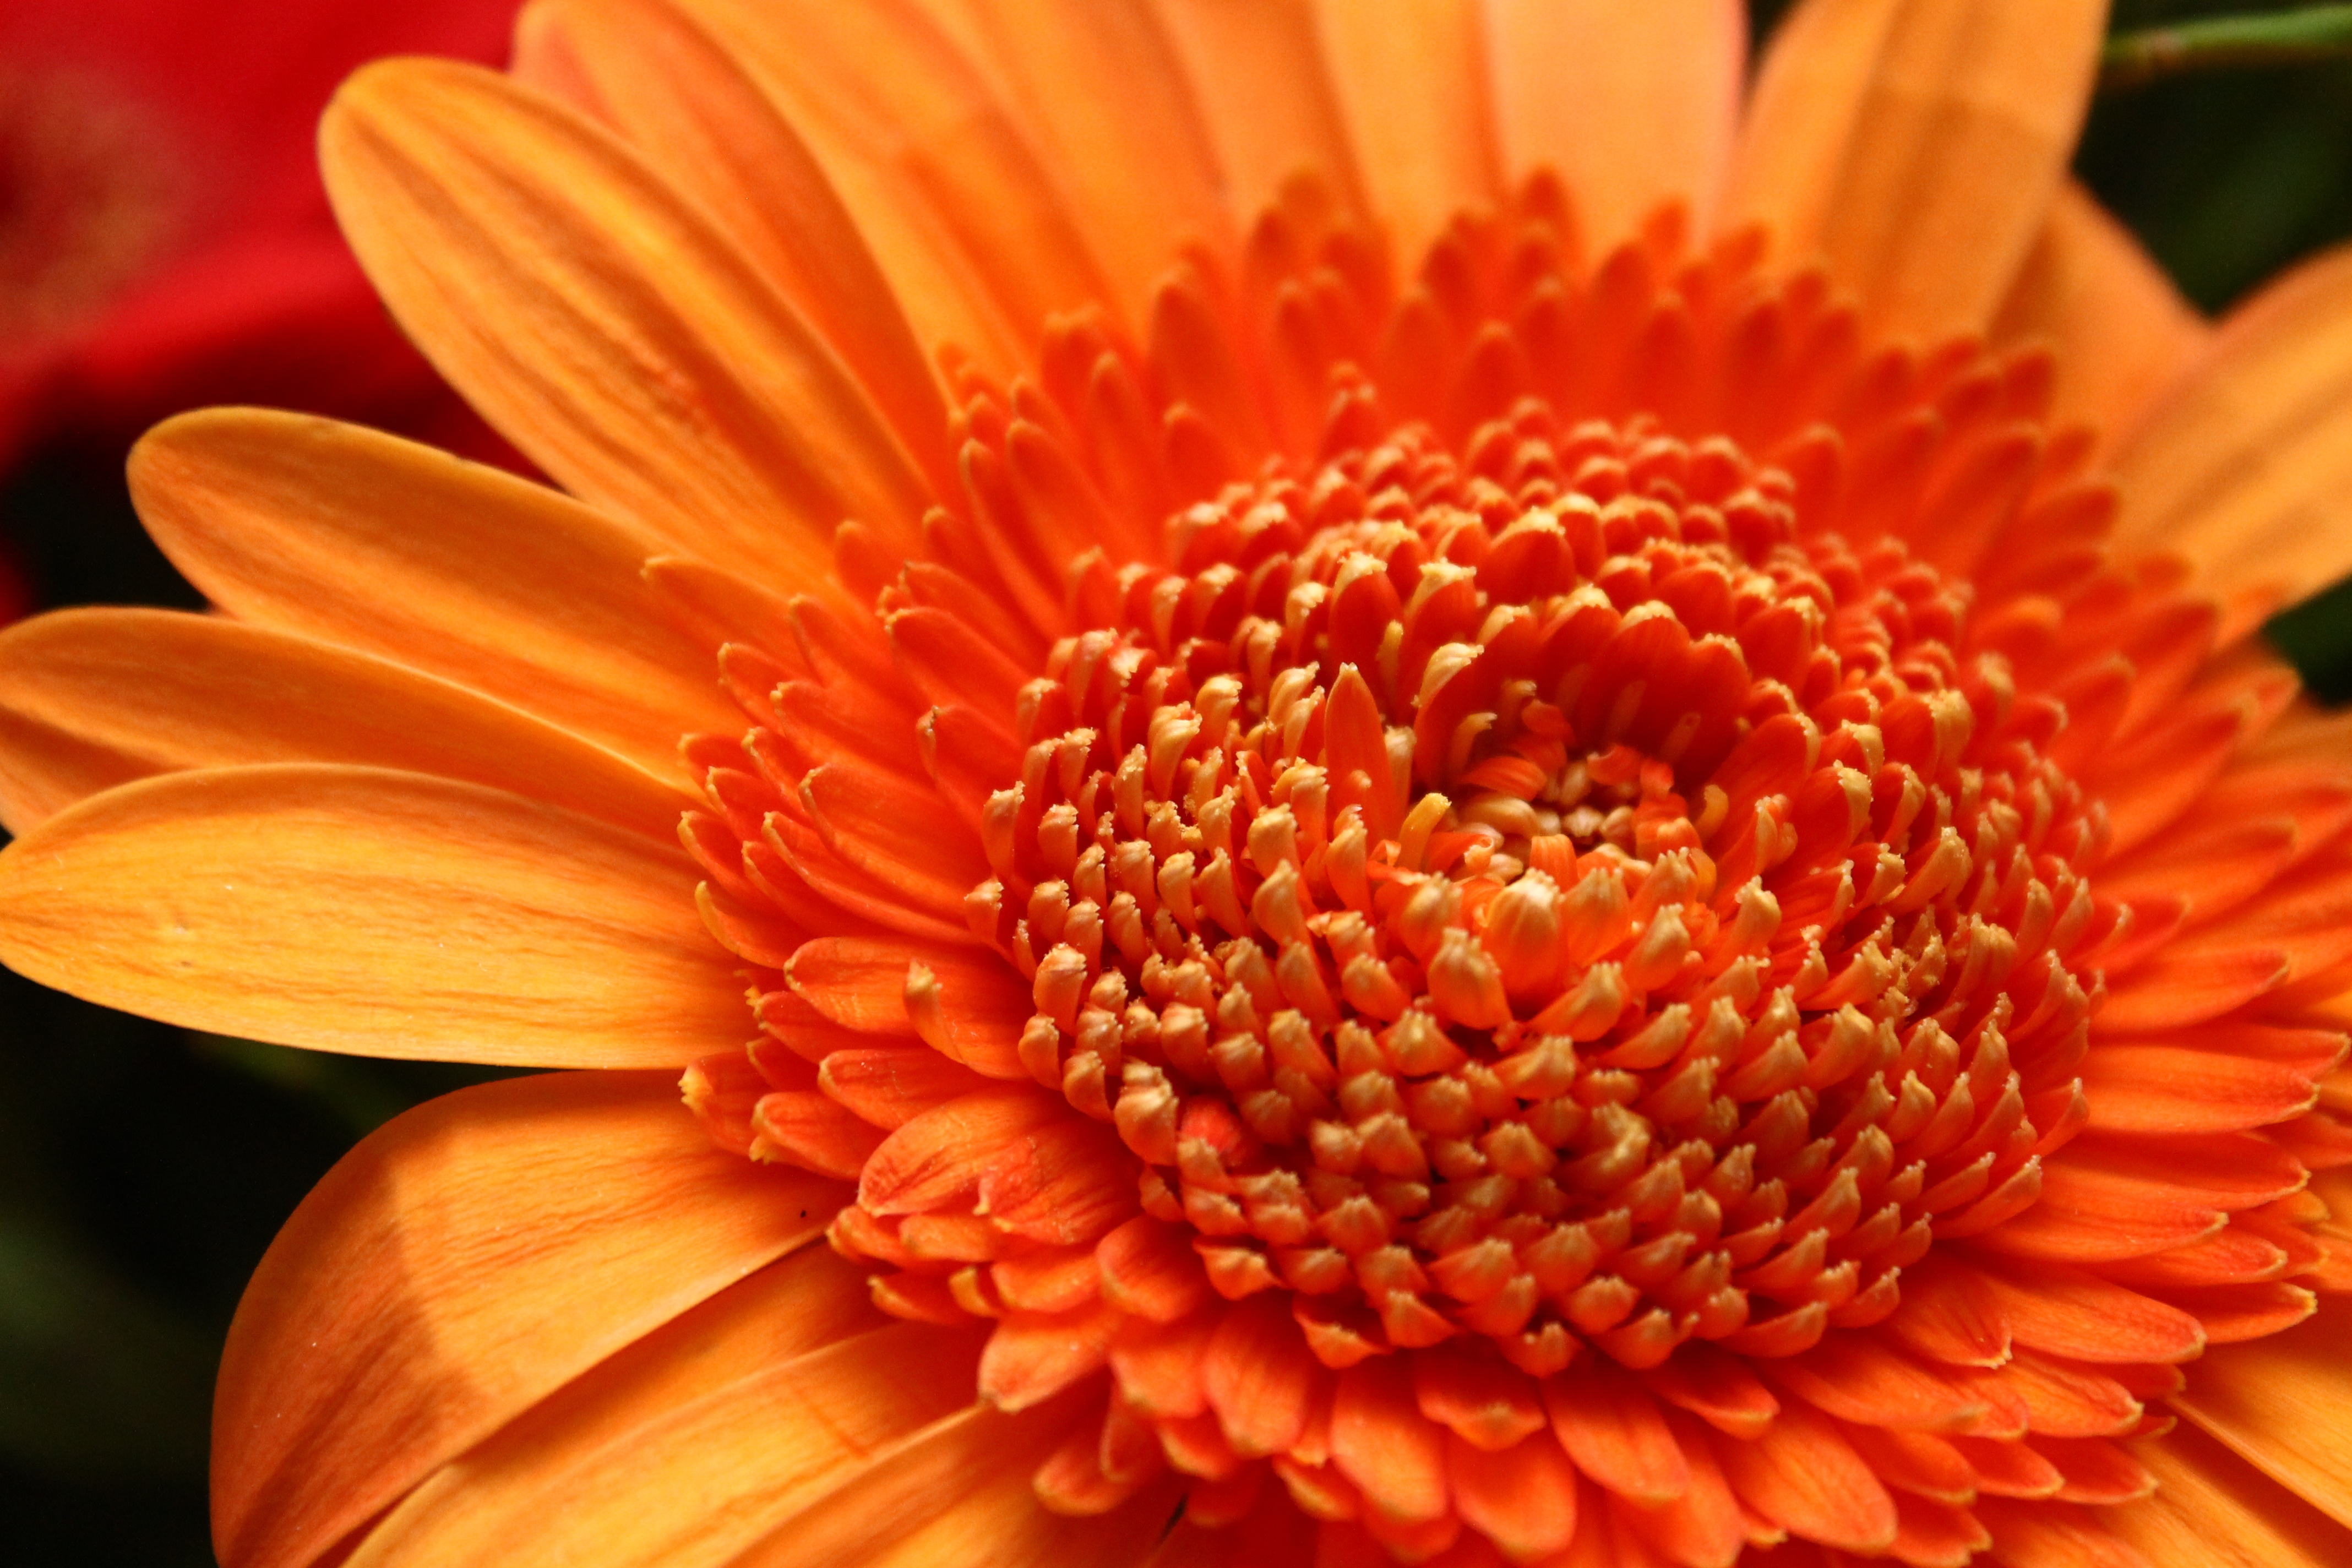
nature, plant, flower, petal, orange, yellow, flora, close up, gerbera, macro photography, flowering plant, daisy family, cut flowers, plant stem, land plant